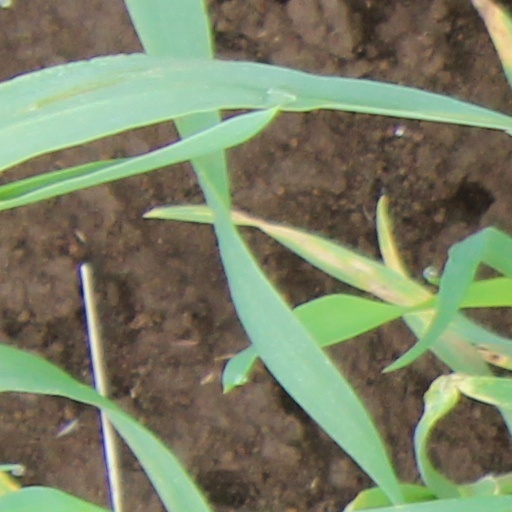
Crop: wheat